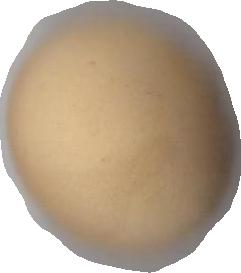
Variety: Dega